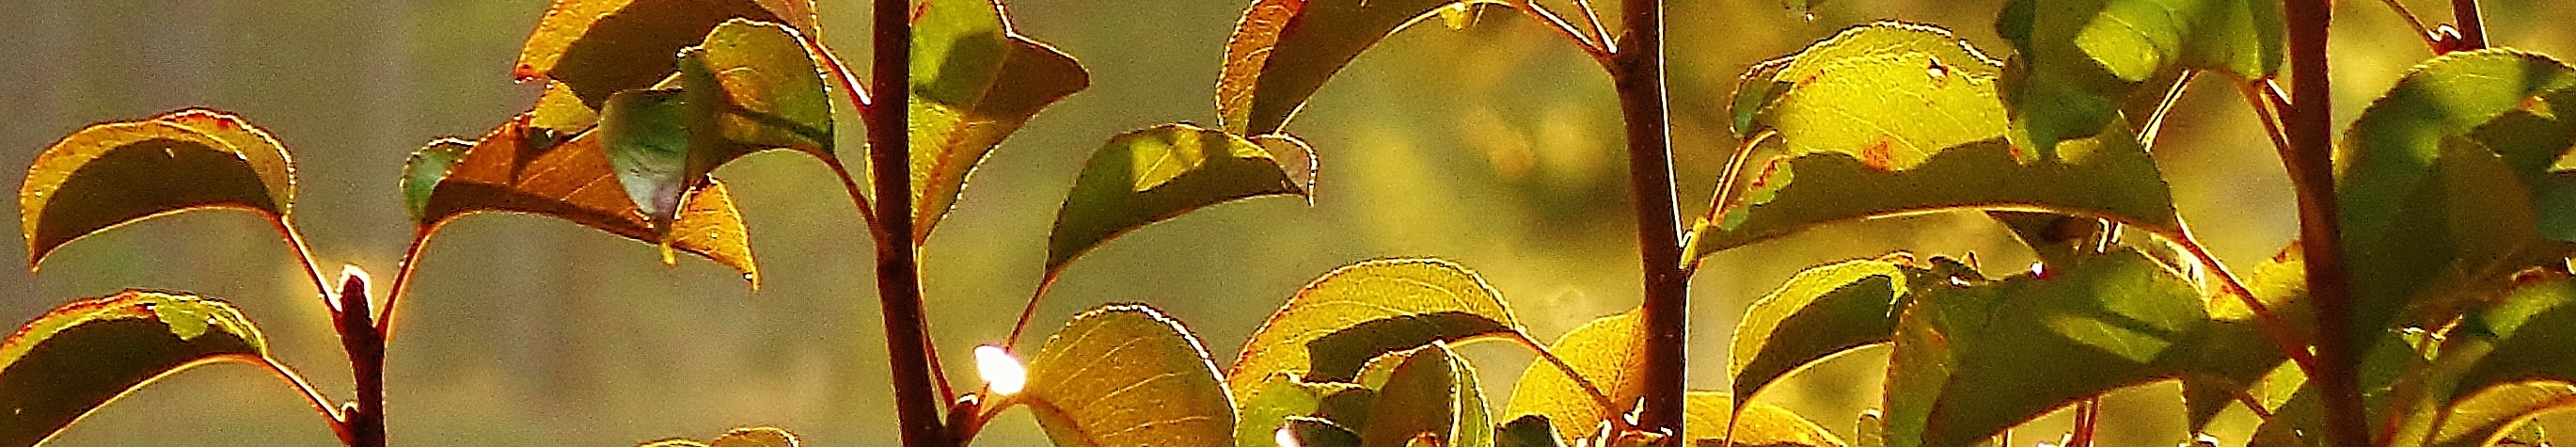
plant, warm, sunlight, flower, food, golden, crop, flora, sunny, vivid, bright, sparkling, vibrant, brilliant, sunlit, maize, blazing, dazzling, inviting, glaring, aglow, gleaming, splendid, burnished, beaming, irradiant, flowering plant, grass family, plant stem, land plant